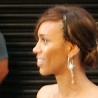
Age: 23